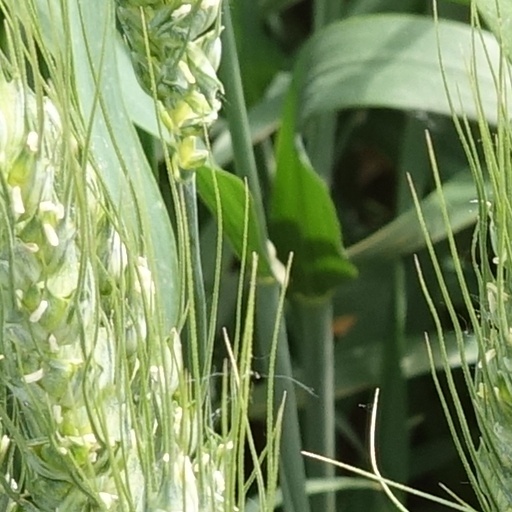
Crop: wheat